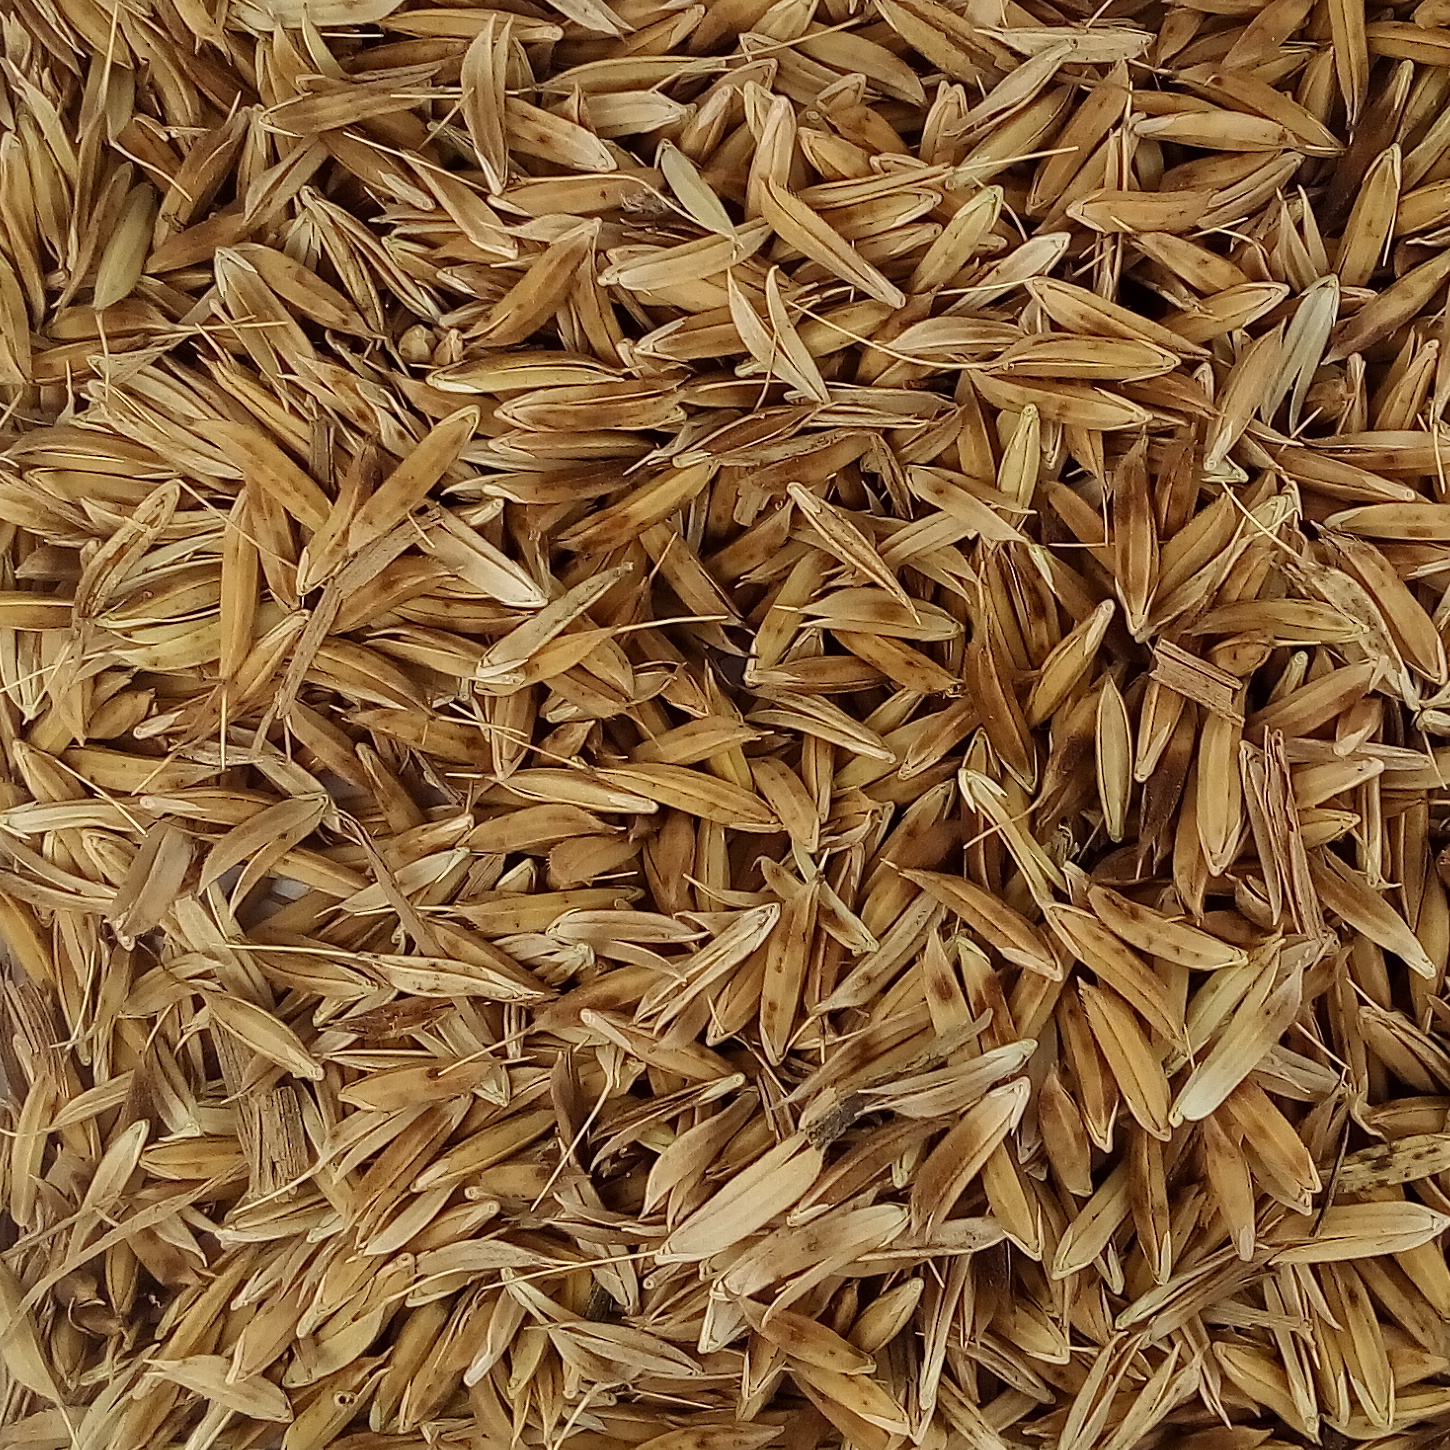
Rice seed variety: DHBT_3